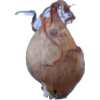
Label: onion